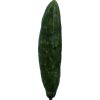
Label: Cucumber 3